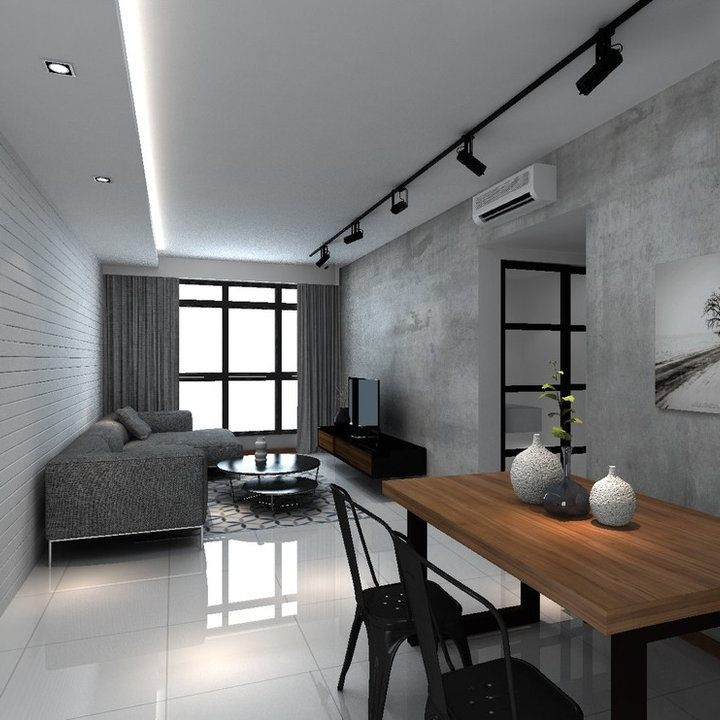
Style: Scandinavian